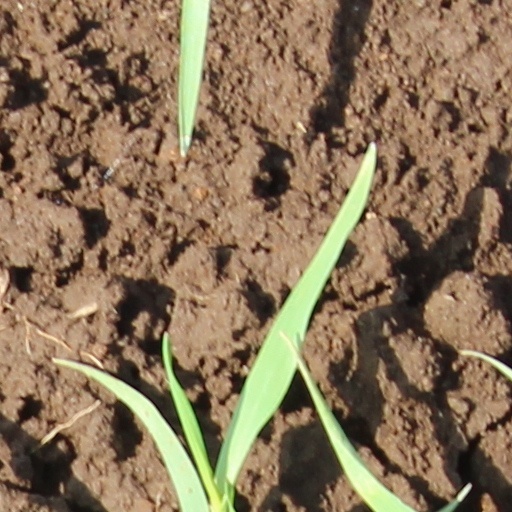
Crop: wheat